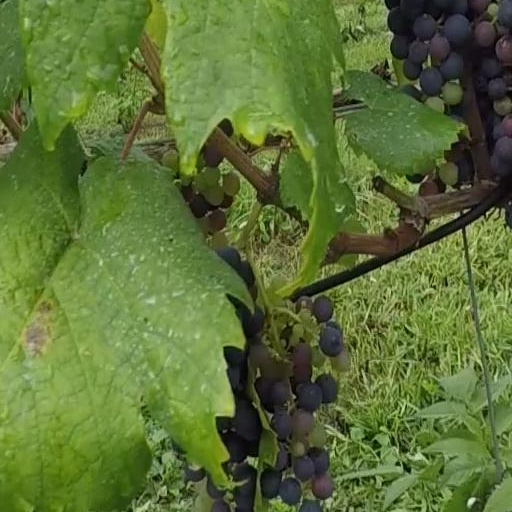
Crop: grape